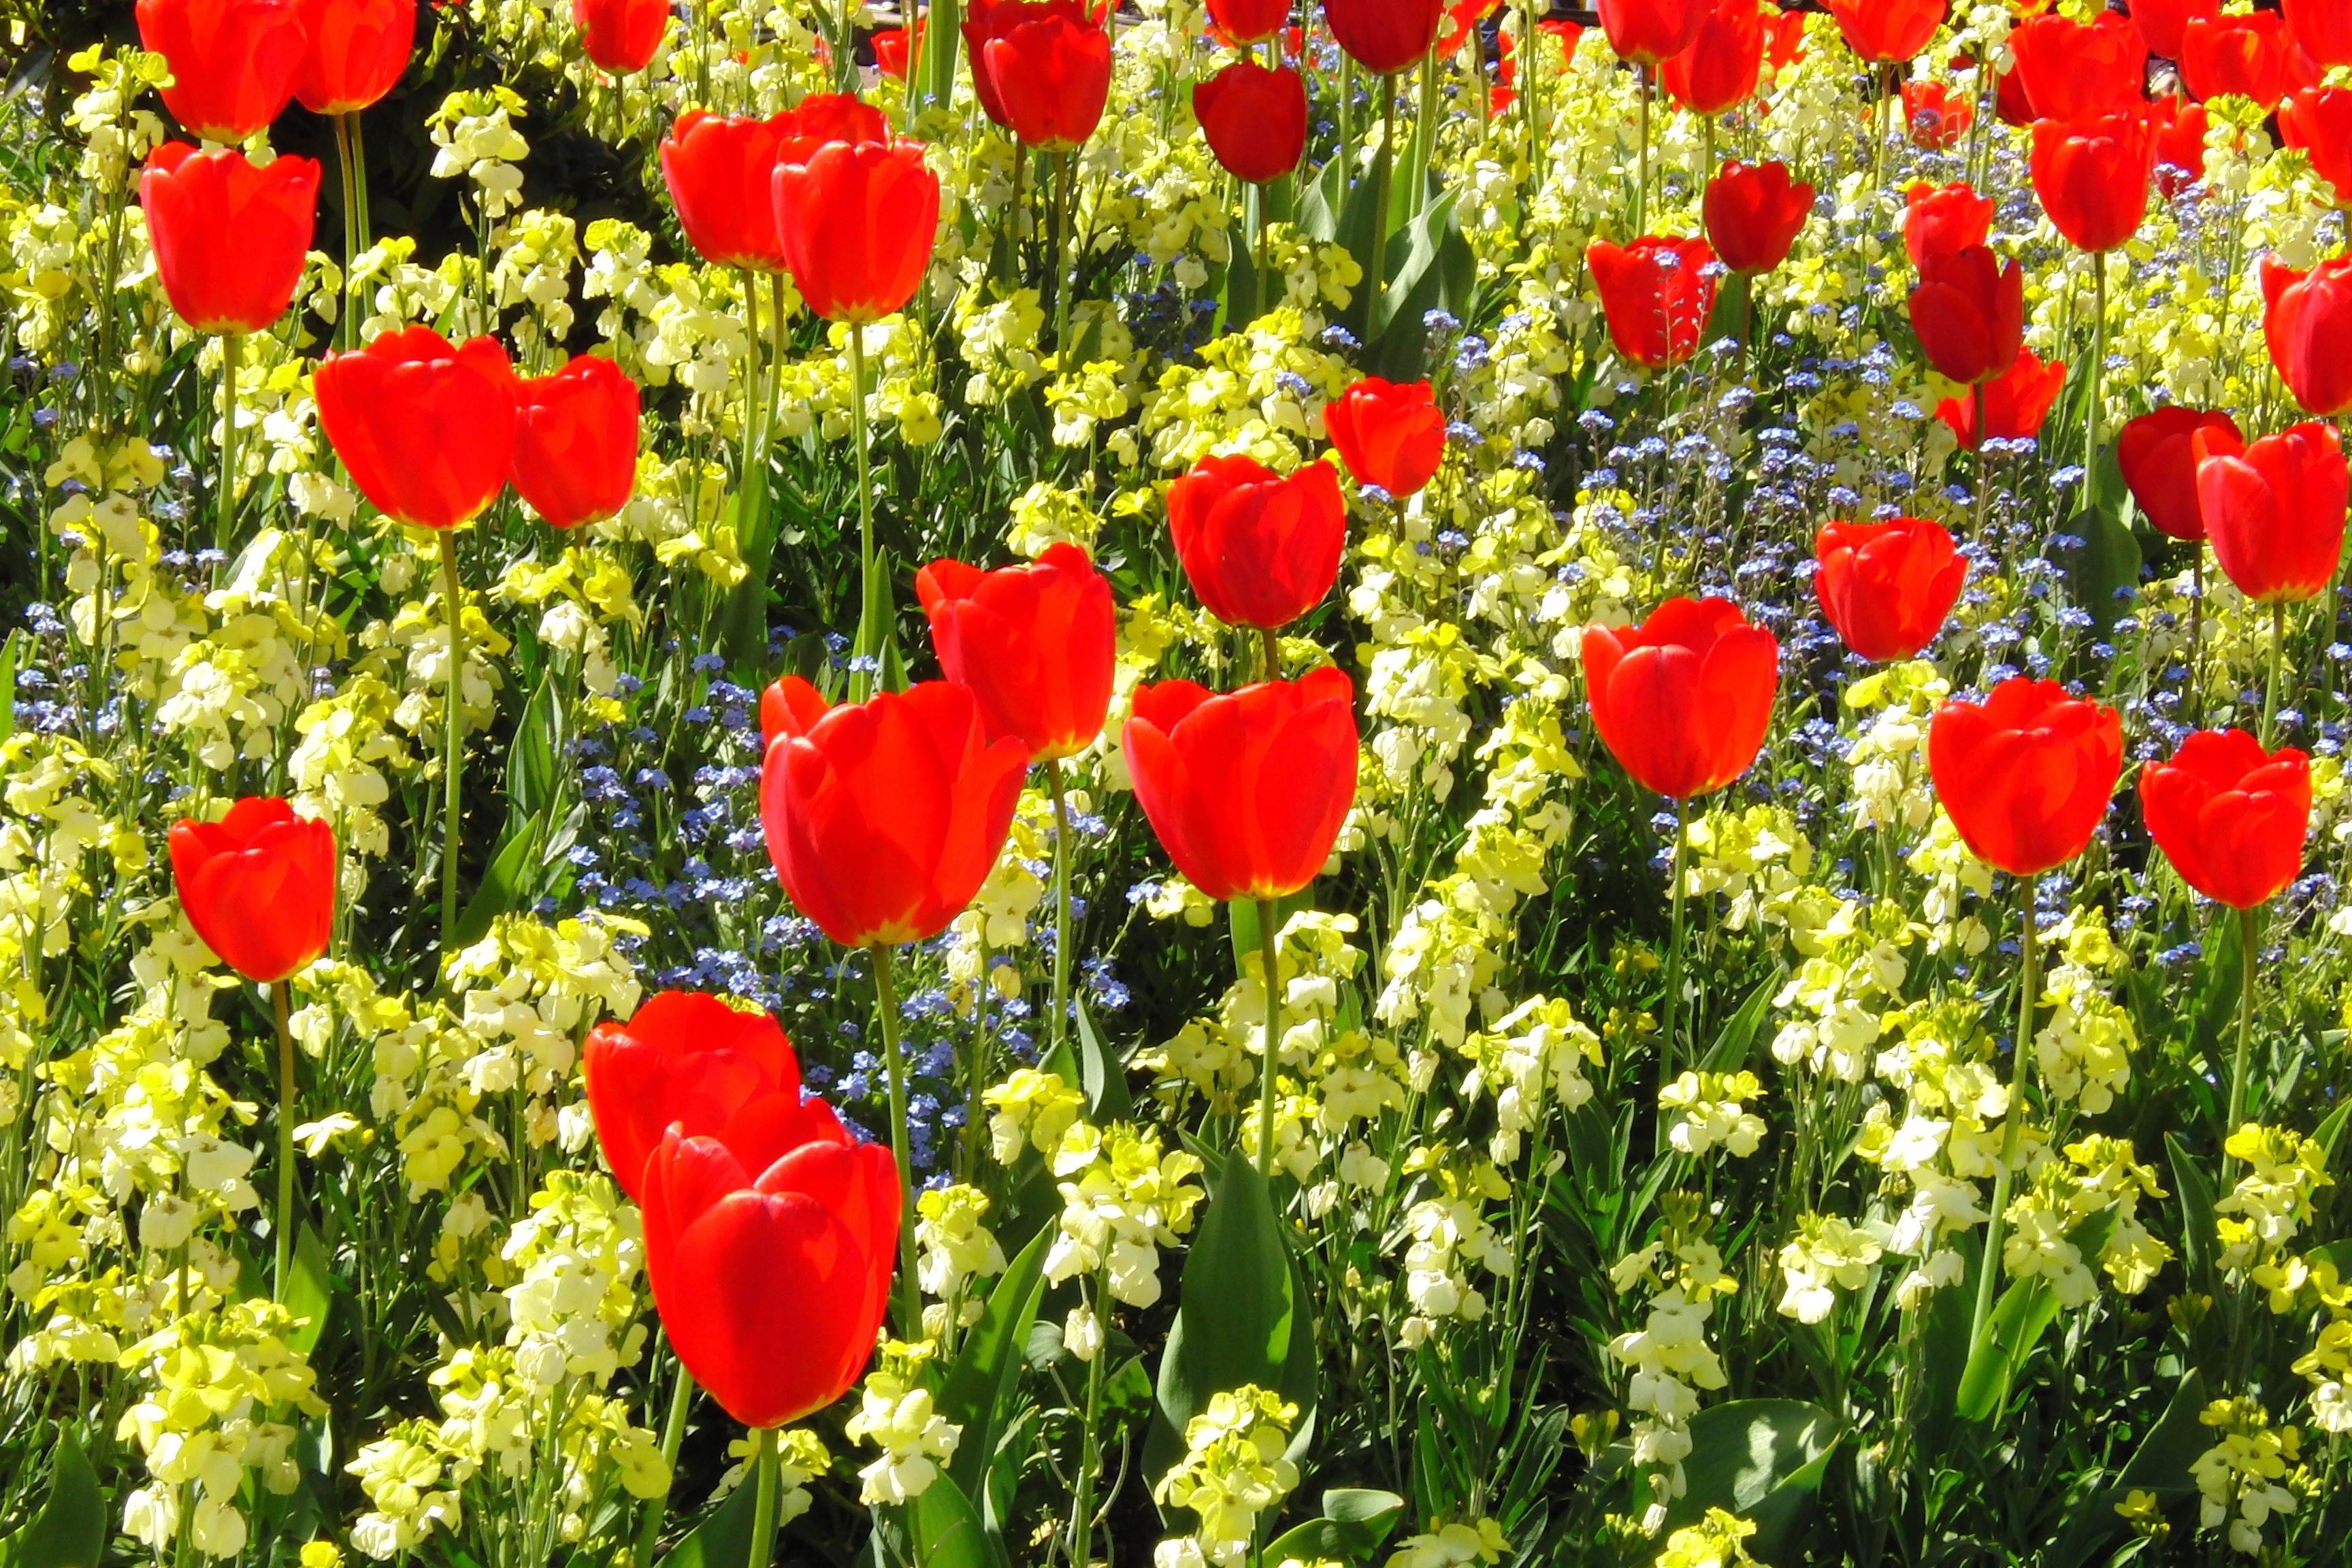
blossom, plant, field, flower, petal, bloom, tulip, red, colorful, flowers, poppy, tulips, coquelicot, red flowers, flowering plant, annual plant, land plant, poppy family